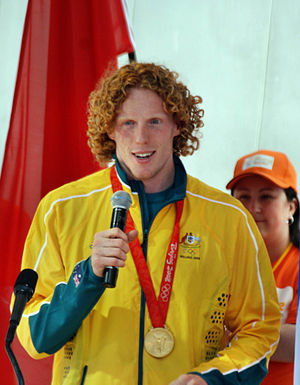
Steven Hooker
Steve Hooker
Steven Hooker er en australsk atletikudøver, der vandt guld i stangspring ved OL i Beijing 2008. Her henviste han med et spring på 5.96 meter russiske Jevgenij Lukyanenko til andenpladsen.